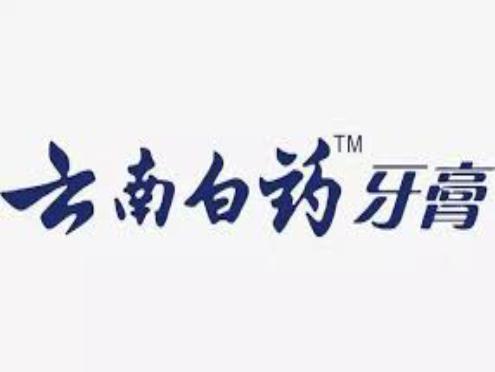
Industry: Medical